Greco-Bactrian Kingdom

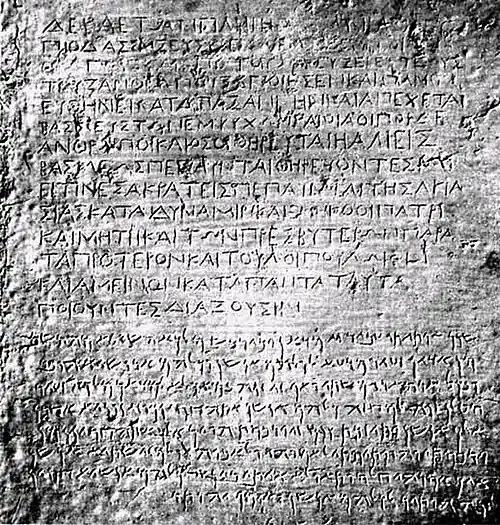
Kandahar Bilingual Rock Inscription of Ashoka (in Greek and Aramaic), found in Kandahar.  BC, Kabul Museum.

Such portraits show high levels of detail with some kings seen smiling, while others are shown aging throughout their reign, even depicting old age on their coins. Such realistic imagery on coins seems to have been very important to the Greco-Bactrian kings, who wanted to display their individuality or to distinguish themselves from the style of other contemporary Hellenistic kingdoms.